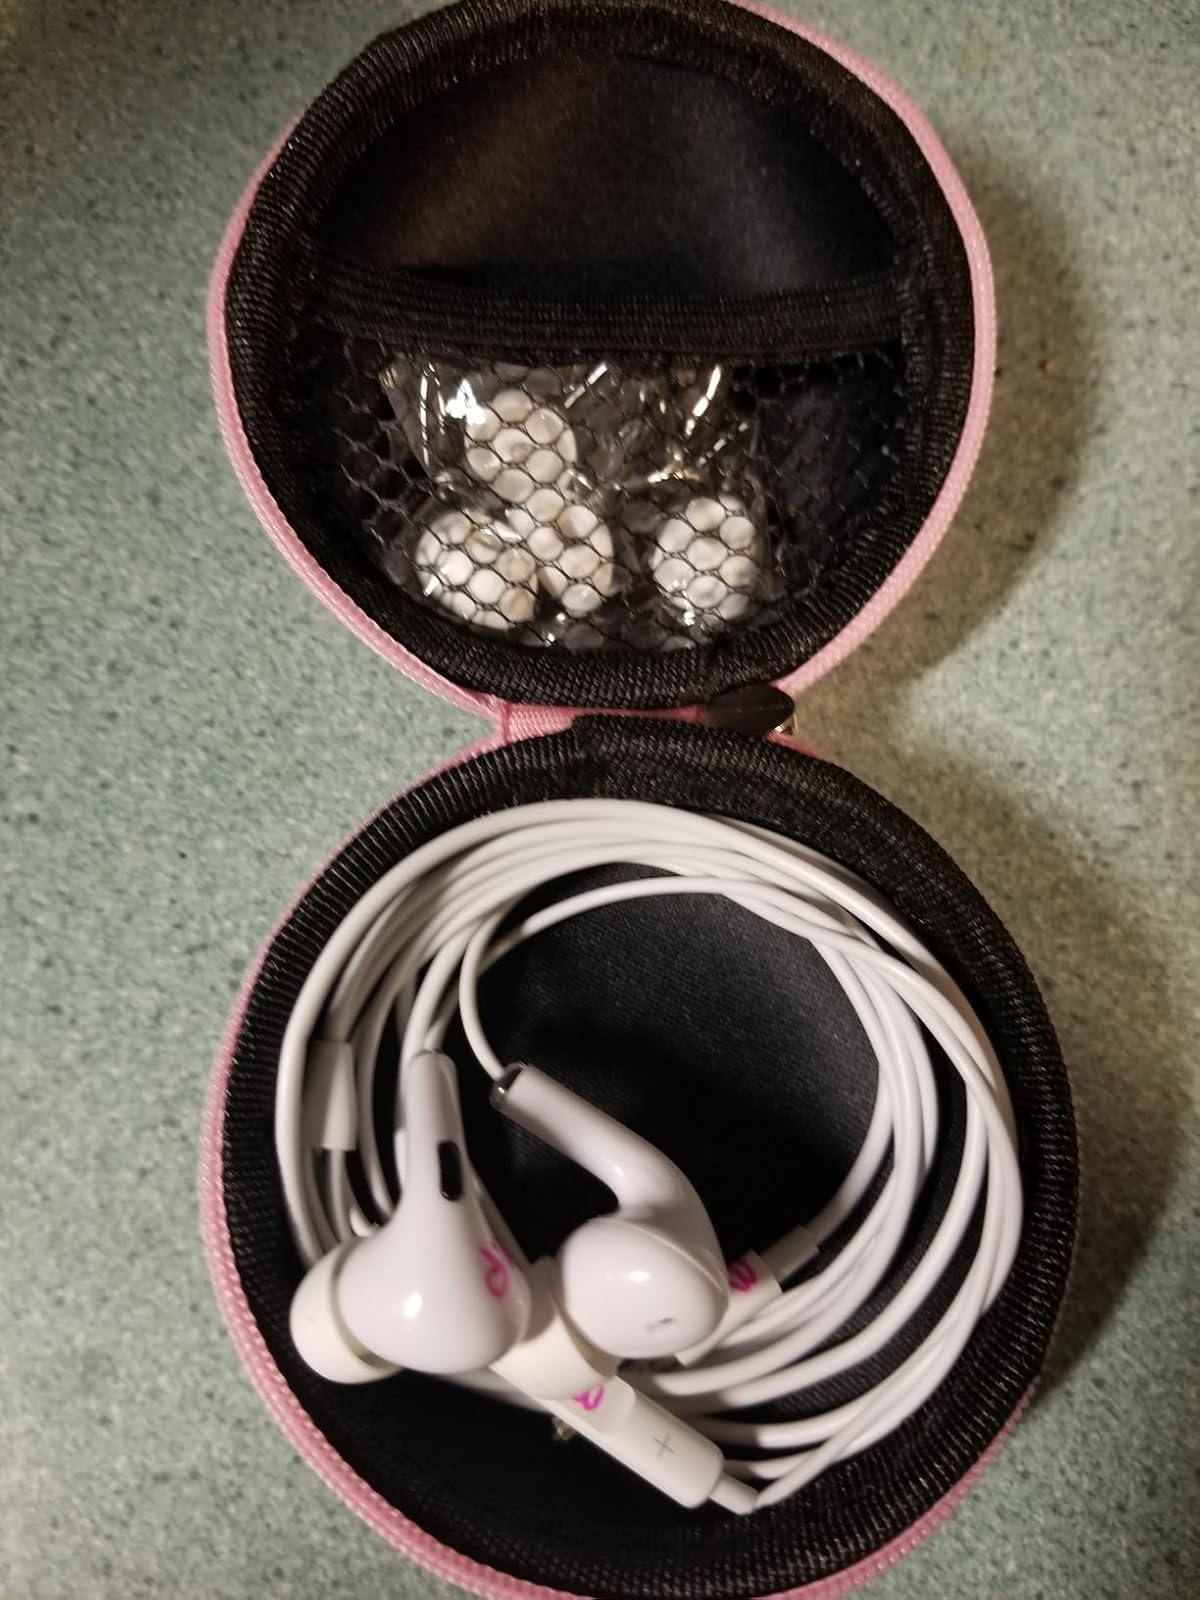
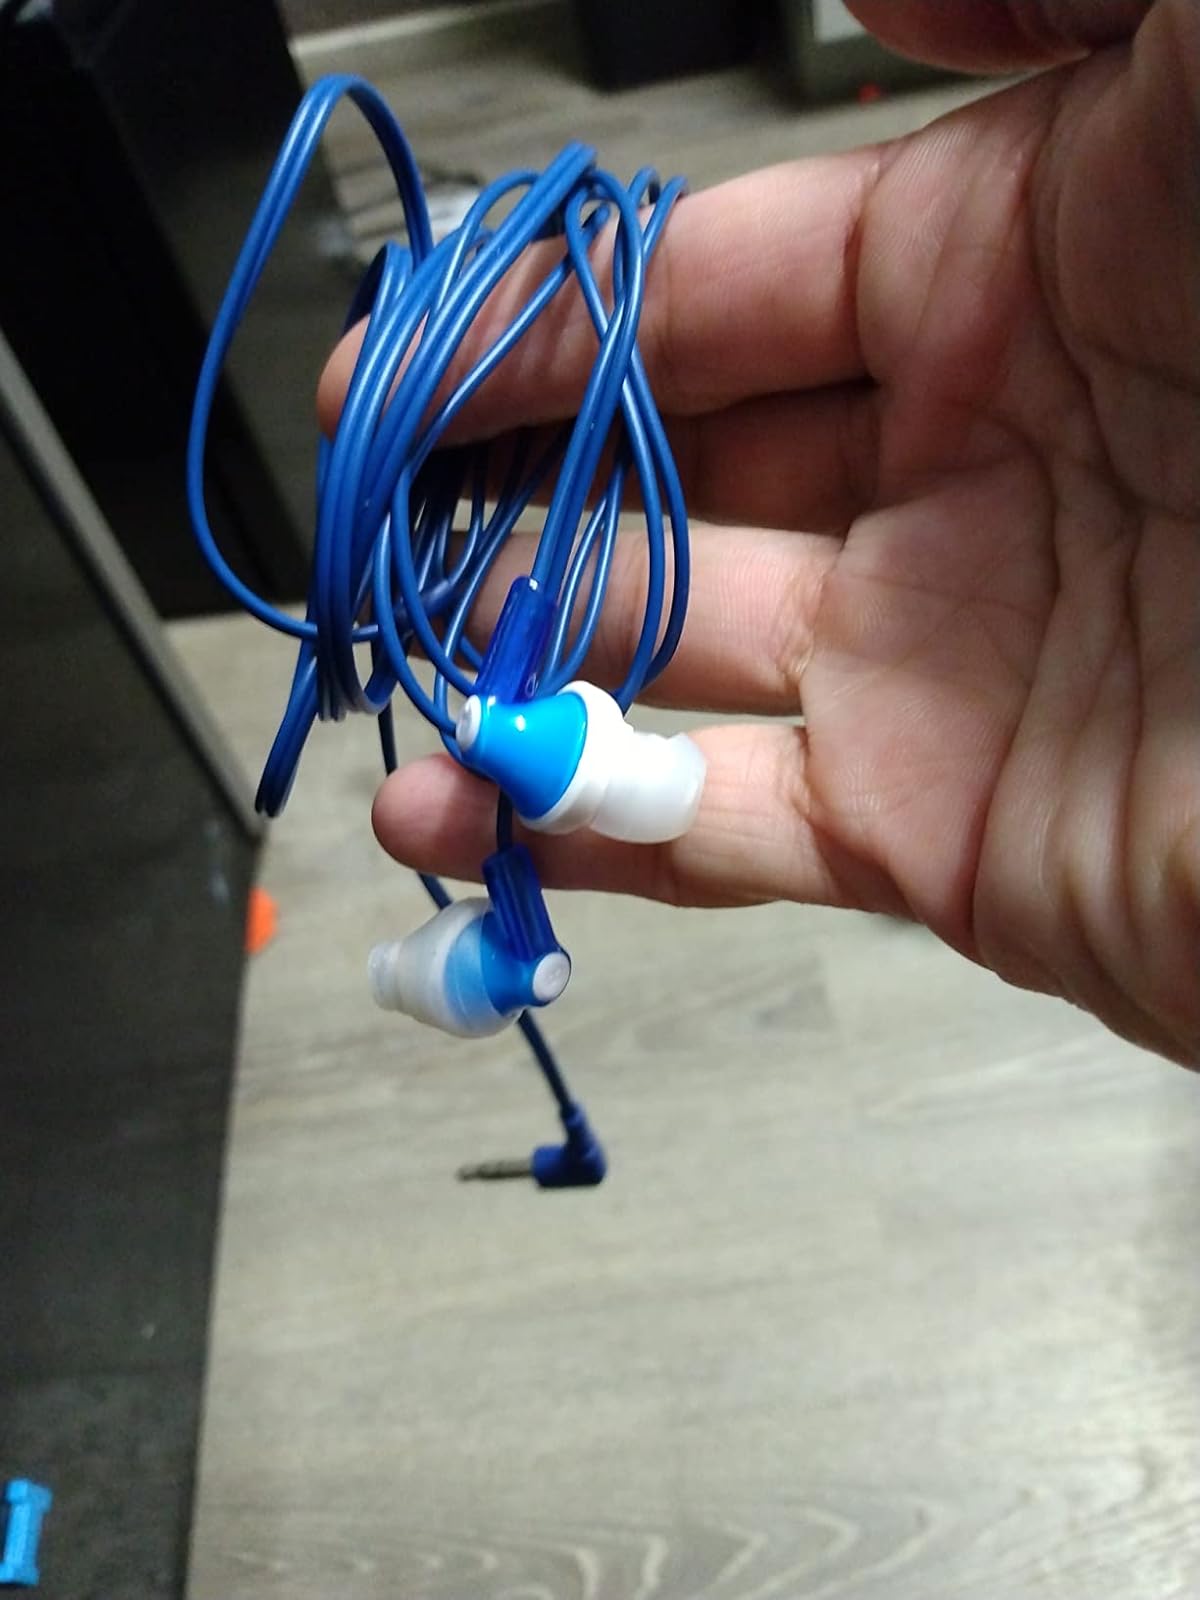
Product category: earbuds
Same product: no